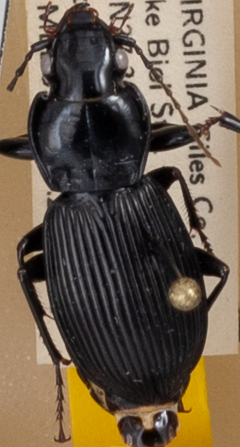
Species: Pterostichus coracinus
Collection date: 2021-07-13
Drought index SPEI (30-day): -1.372
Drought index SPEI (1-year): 0.47
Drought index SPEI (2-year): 1.16